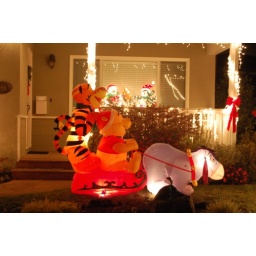
Scene from a street in San Carlos, CA where every house on the 2 blocks was decorated.